Embraer Legacy 450/500 and Praetor 500/600

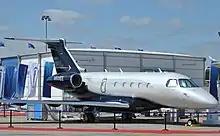
Legacy 450

Embraer introduced improved variants at the October 2018 NBAA convention, the Praetor 500 and 600, presented on display, with and of range; the 600 was expected to be certified in the second quarter of 2019 and the 500 in the third quarter of 2019.